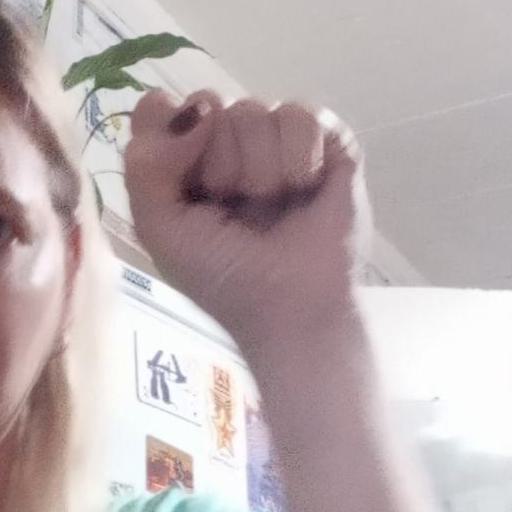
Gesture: fist